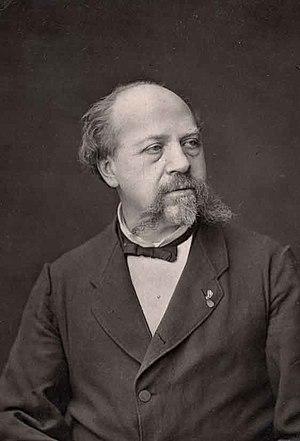
August Friedrich Schenck est un artiste peintre franco-allemand.